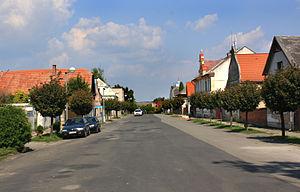
Sovínky est un bourg du district de Mladá Boleslav, dans la région de Bohême-Centrale, en République tchèque. Sa population s'élevait à 299 habitants en 2020.